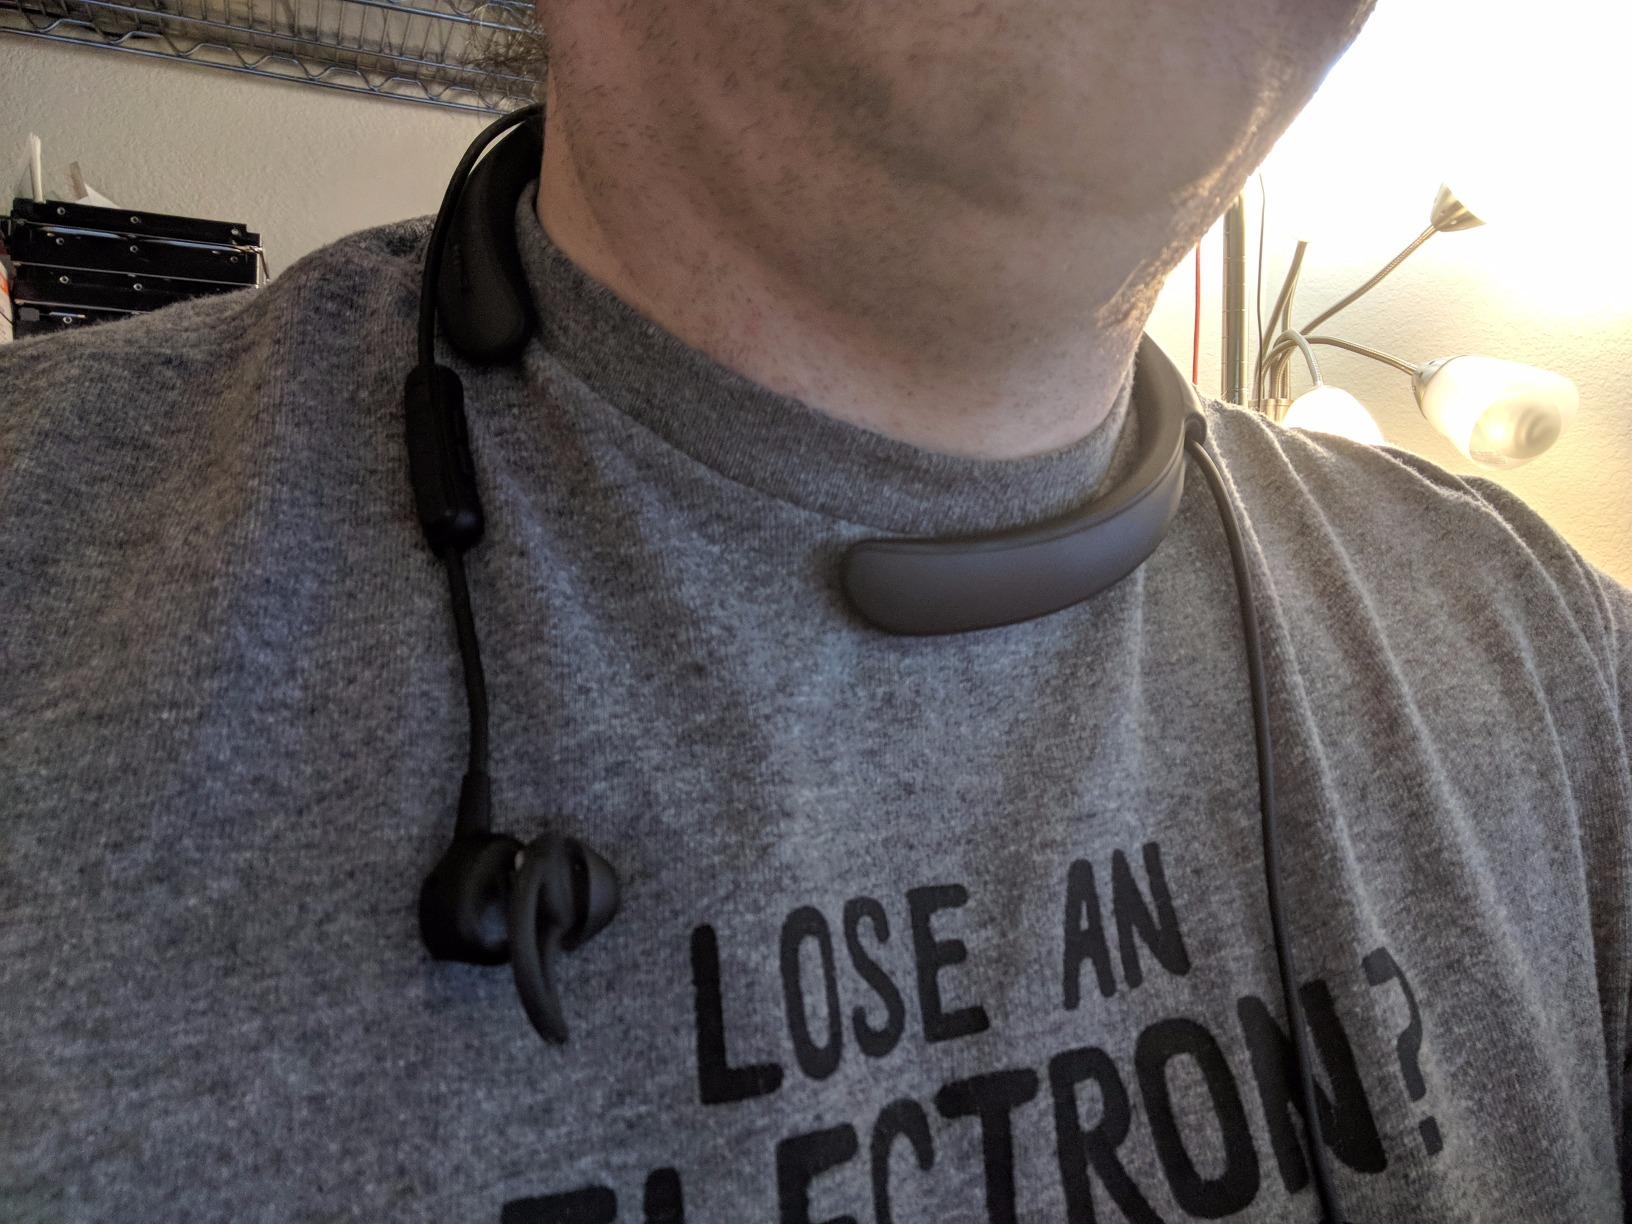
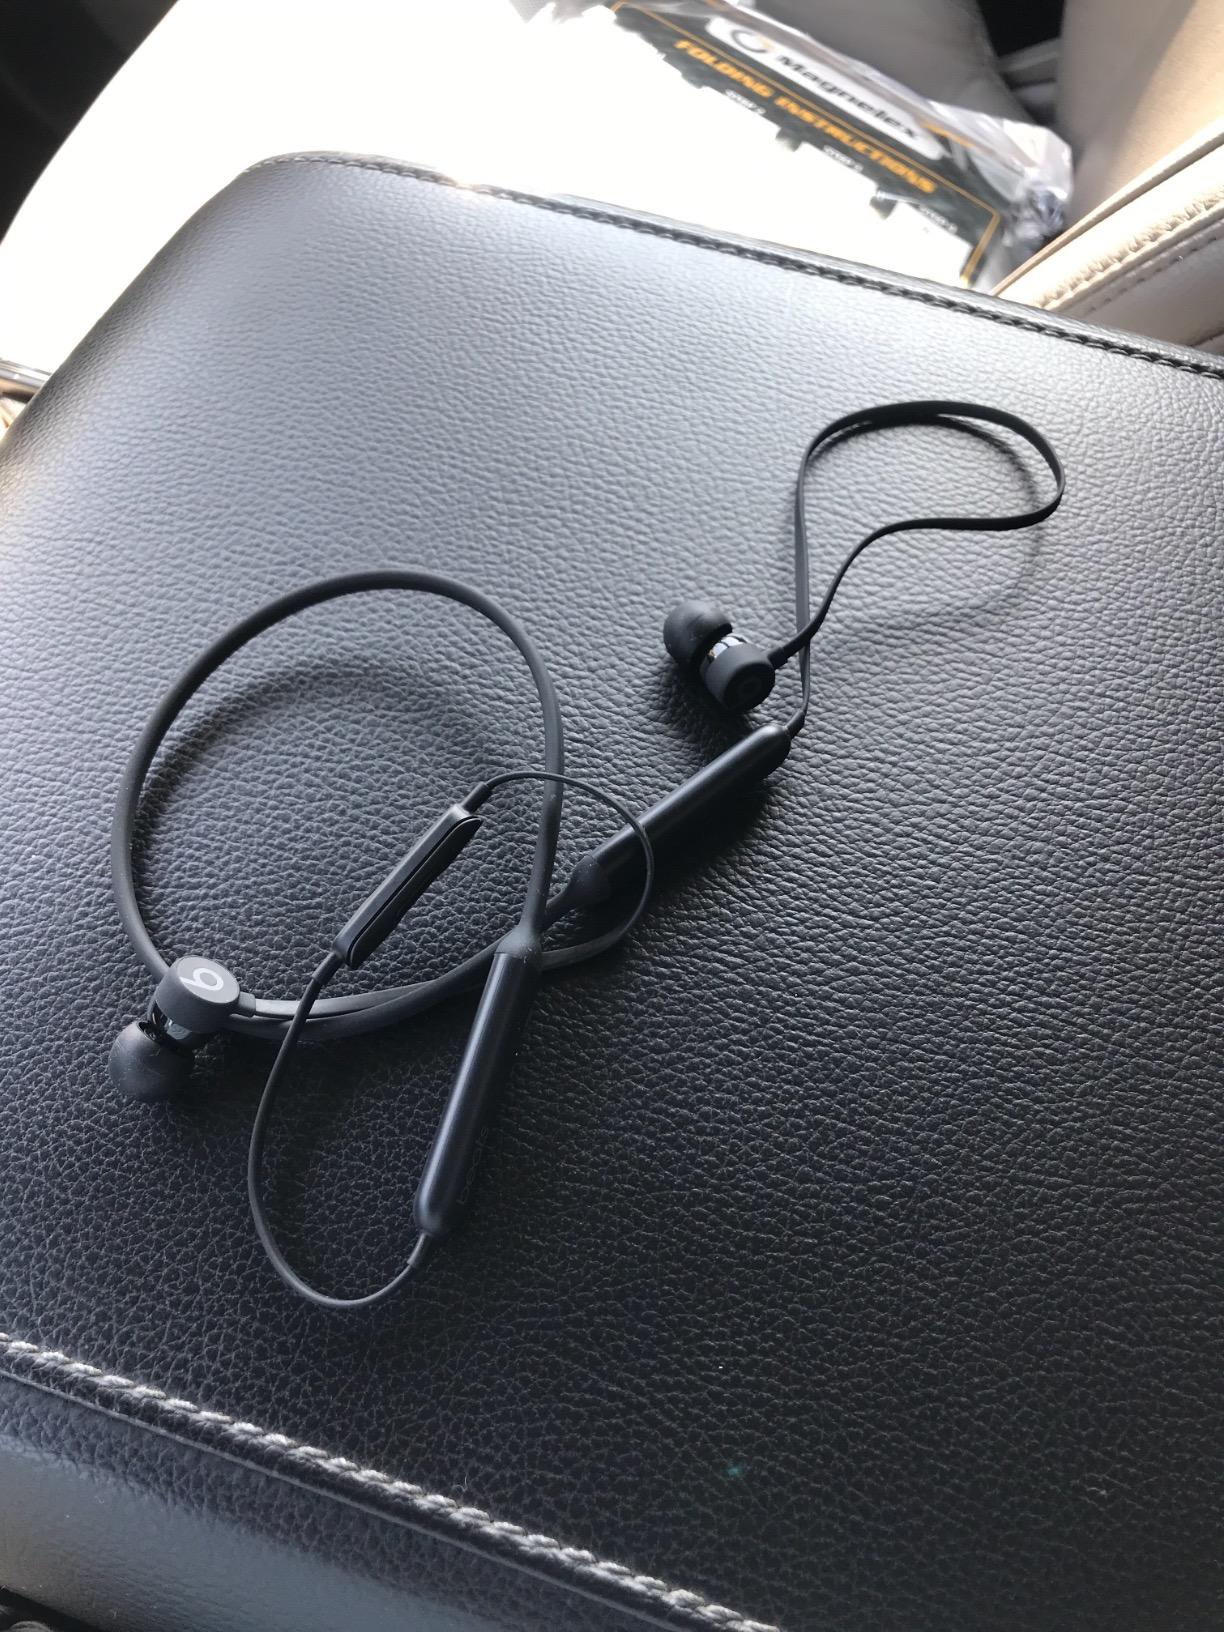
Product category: headphones
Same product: no